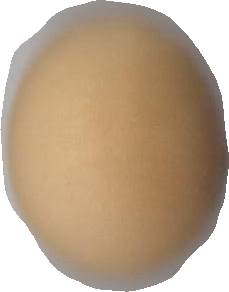
Variety: Grobogan